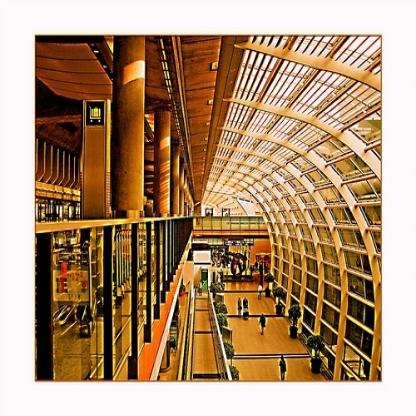
Scene: Indoor